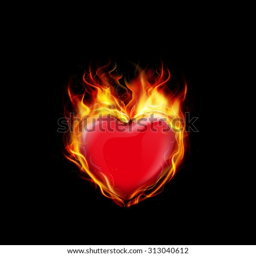
fire burning a heart on black background .